Jarosław Kaczyński

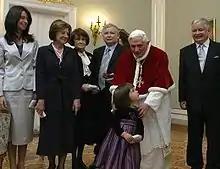
Jarosław Kaczyński with his brother Lech, family and Pope Benedict XVI in 2006

Kaczyński was the Law and Justice prime ministerial candidate in the September 2005 Polish parliamentary election. However, when the party emerged as winner of the election, he pledged that he would not take the position, expecting that his nomination would reduce the chances of his brother Lech Kaczyński, who was a candidate for the October presidential election. Kazimierz Marcinkiewicz was appointed prime minister.